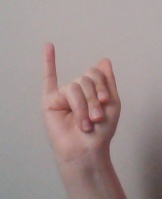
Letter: meem